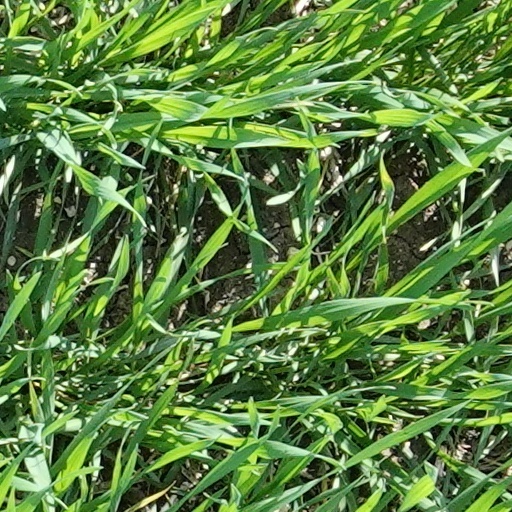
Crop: wheat